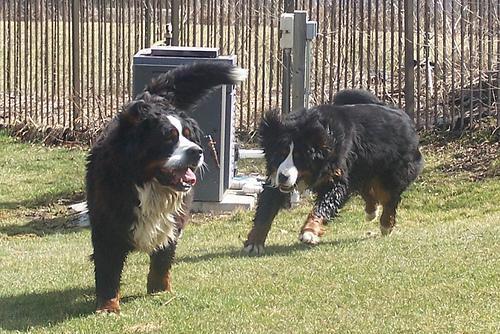
Bernese_mountain_dog